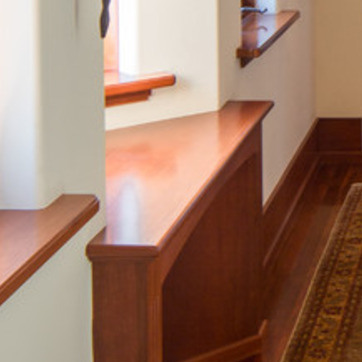
Material: wood